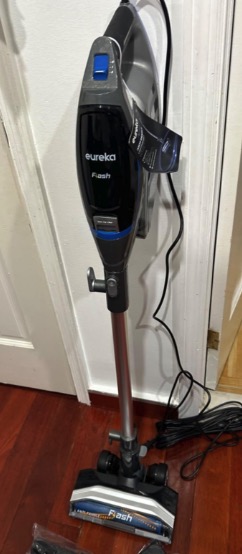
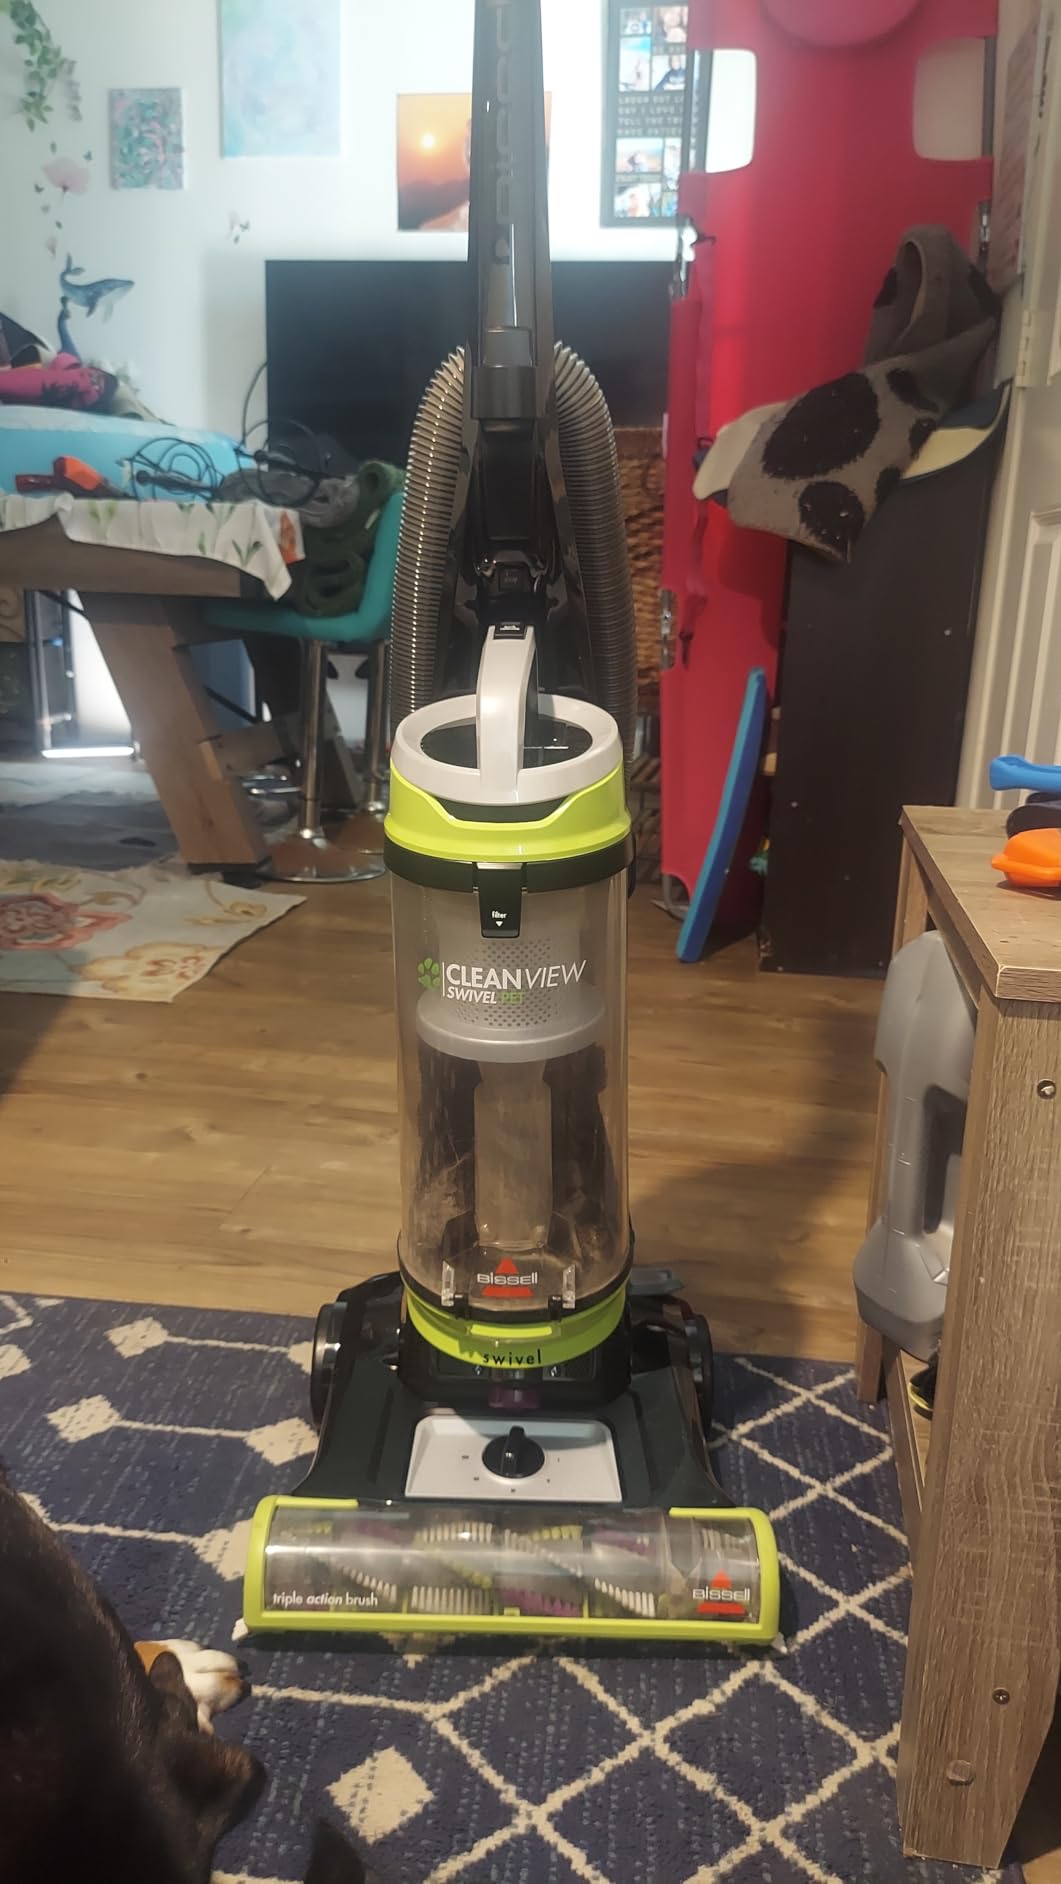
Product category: items_vacuum
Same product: no